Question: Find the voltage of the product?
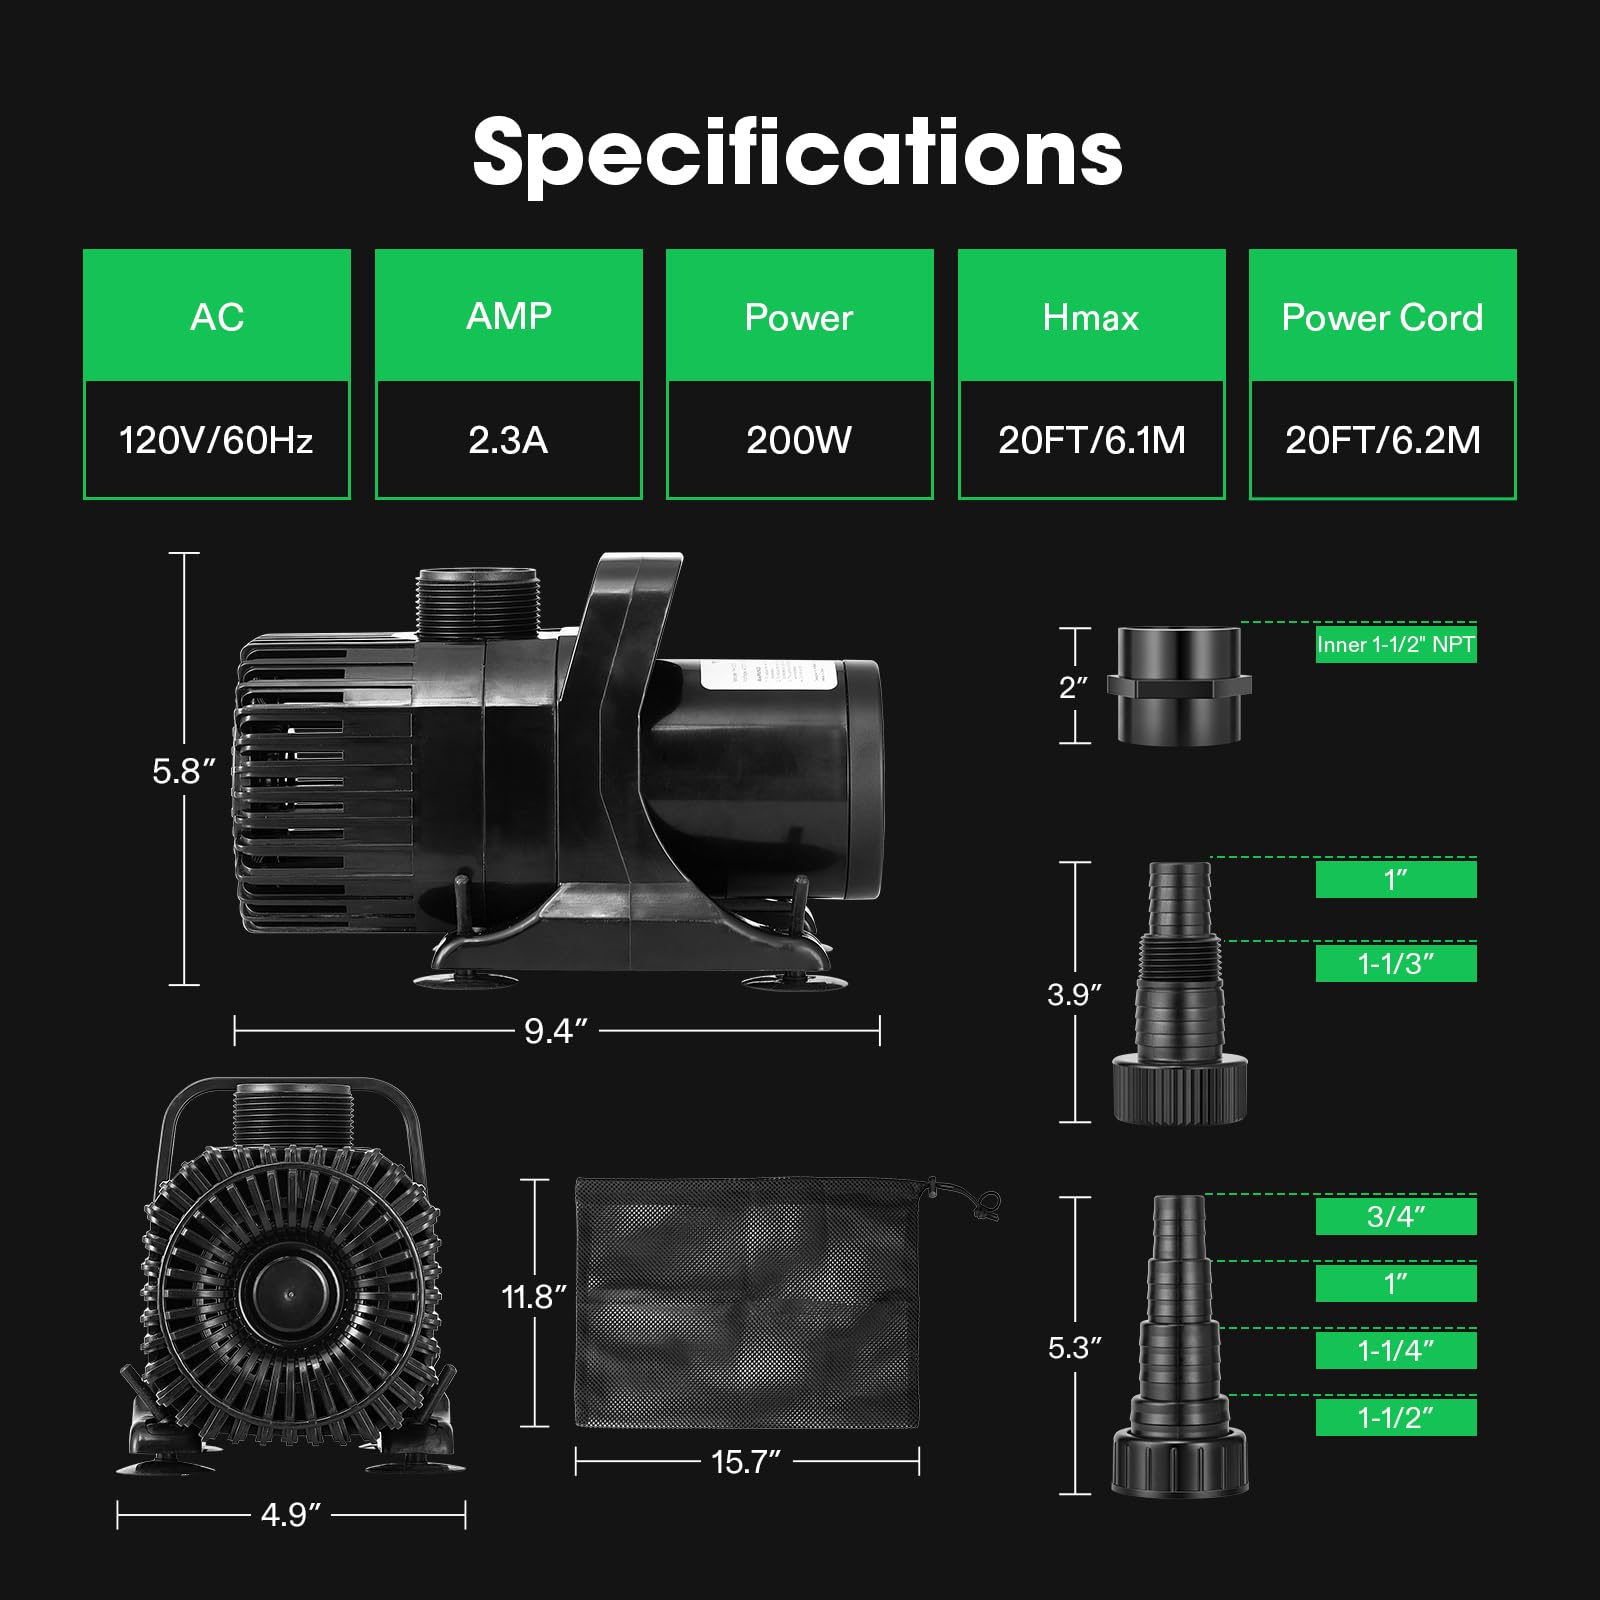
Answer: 120.0 volt